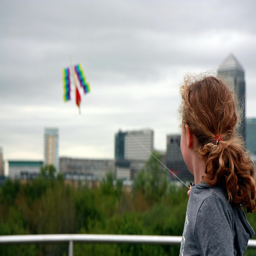
A woman watching a colorful kite flying in the sky.
A girl flying a kit with a city skyline as the backdrop

a small girl in a gray shirt flying a red green and yellow kite
A young girl flies a kite in a city.
A little girl flying a kite in the city